STS-50

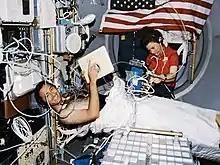
DeLucas and Dunbar in Spacelab with the Lower Body Negative Pressure device.

STS-50 not only marked the first U.S. Microgravity Laboratory-1 (USML-1) flight, but also the first Extended Duration Orbiter flight. To prepare for long-term (months) microgravity research aboard Space Station Freedom, scientists and NASA need practical experience in managing progressively longer times for their experiments. The Space Shuttle usually provides a week to ten days of microgravity. Thanks to the Extended Duration Orbiter kit, the Space Shuttle orbiter "Columbia" remained in orbit for almost 14 days and future missions with "Columbia" could last as long as a month. The kit consists of extra hydrogen and oxygen tanks for power production, extra nitrogen tanks for the cabin atmosphere, and an improved regeneration system for removing carbon dioxide from the cabin air.